G. Wayne Clough

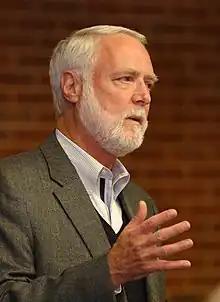
Clough at a 2005 student meeting

Clough's tenure was especially focused on a dramatic expansion of the Institute; more than $1 billion was spent on projects to expand or improve the campus. These projects included the completion of several west campus dorms, the manufacturing complex, 10th and Home, Technology Square, The Biomedical Complex, the Student Center renovation, the expanded 5th Street Bridge, the Aquatic Center's renovation into the Georgia Tech Campus Recreation Center, a new Health Center, the Klaus Advanced Computing Building, and the Nanotechnology Research Center.